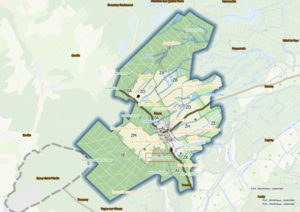
Boucq (Ban communal)
Boucq est une commune française située dans le département de Meurthe-et-Moselle en région Grand Est.